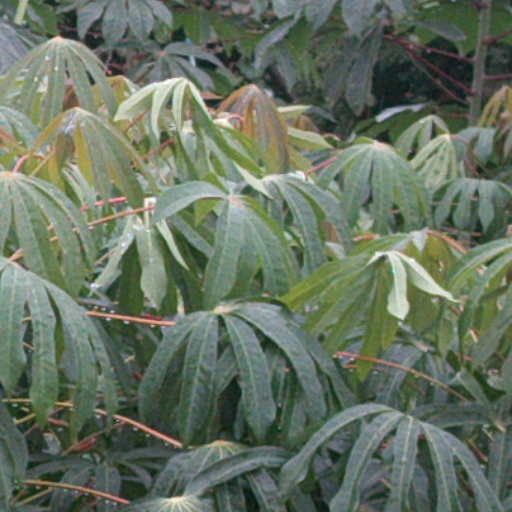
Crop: cassava